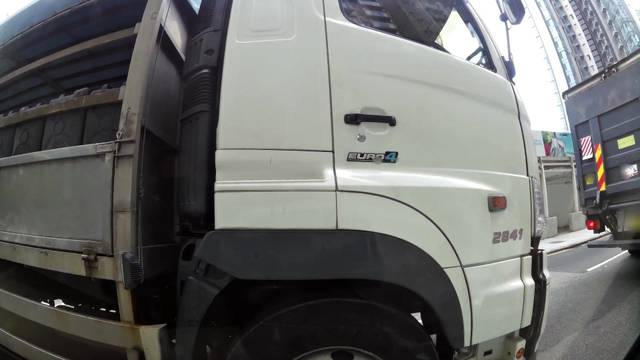
Region: China
Coordinates: 22.293, 114.201